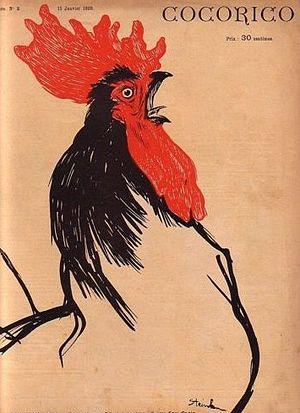
Cocorico n° 2 du 15 janvier 1899, couverture de Théophile Alexandre Steinlen.
Les onomatopées ont des formes différentes selon les langues. Cette liste d'exemples en est un aperçu.